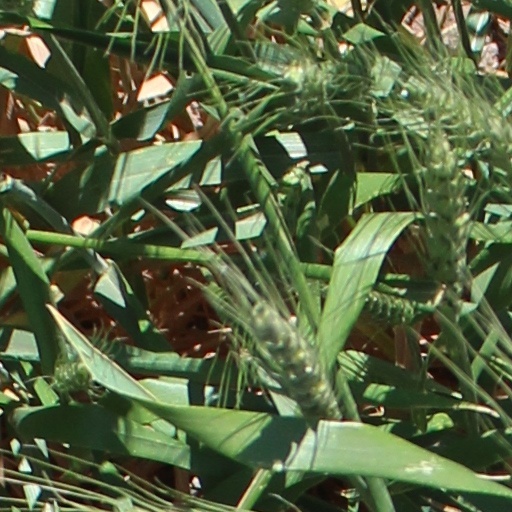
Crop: wheat